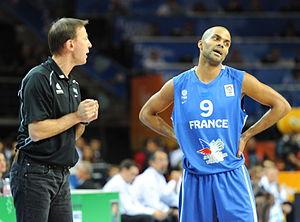
L’équipe de France masculine de basketball est la sélection qui représente la France dans les compétitions internationales de basketball.
Vincent Collet, né le 6 juin 1963 à Sainte-Adresse en Seine-Maritime, est un joueur puis entraîneur français de basket-ball, qui évoluait au poste d'arrière. Après un titre de champion de France obtenu avec Le Mans en tant que joueur, il obtient deux nouveaux titres en tant qu'entraîneur, d'abord avec le Mans en 2006 puis l'ASVEL Lyon-Villeurbanne en 2009. Il est, depuis le 4 mars 2009, le sélectionneur de l'équipe de France masculine de basket-ball. De mai 2011 à juin 2016 puis d'octobre 2016 à janvier 2020, il est entraîneur de la SIG Strasbourg.
Tony Parker, de son vrai nom William Anthony Parker II, né le 17 mai 1982 à Bruges, en Belgique, est un joueur de basket-ball international franco-américain. Surnommé TP, il a évolué au poste de meneur jusqu'à la fin de sa carrière professionnelle en 2019.